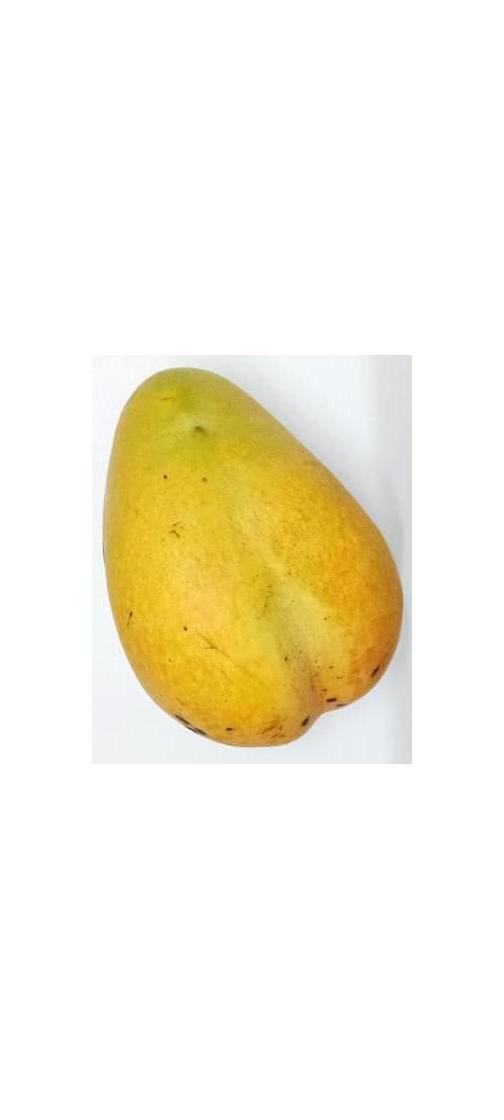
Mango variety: Bari-11